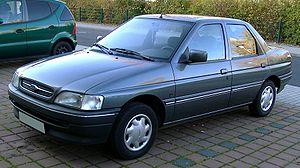
La Ford Orion est une variante trois volumes de la Ford Escort produite par le constructeur américain Ford pour le marché européen du 22 juillet 1983 au 19 septembre 1993.